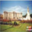
Label: castle